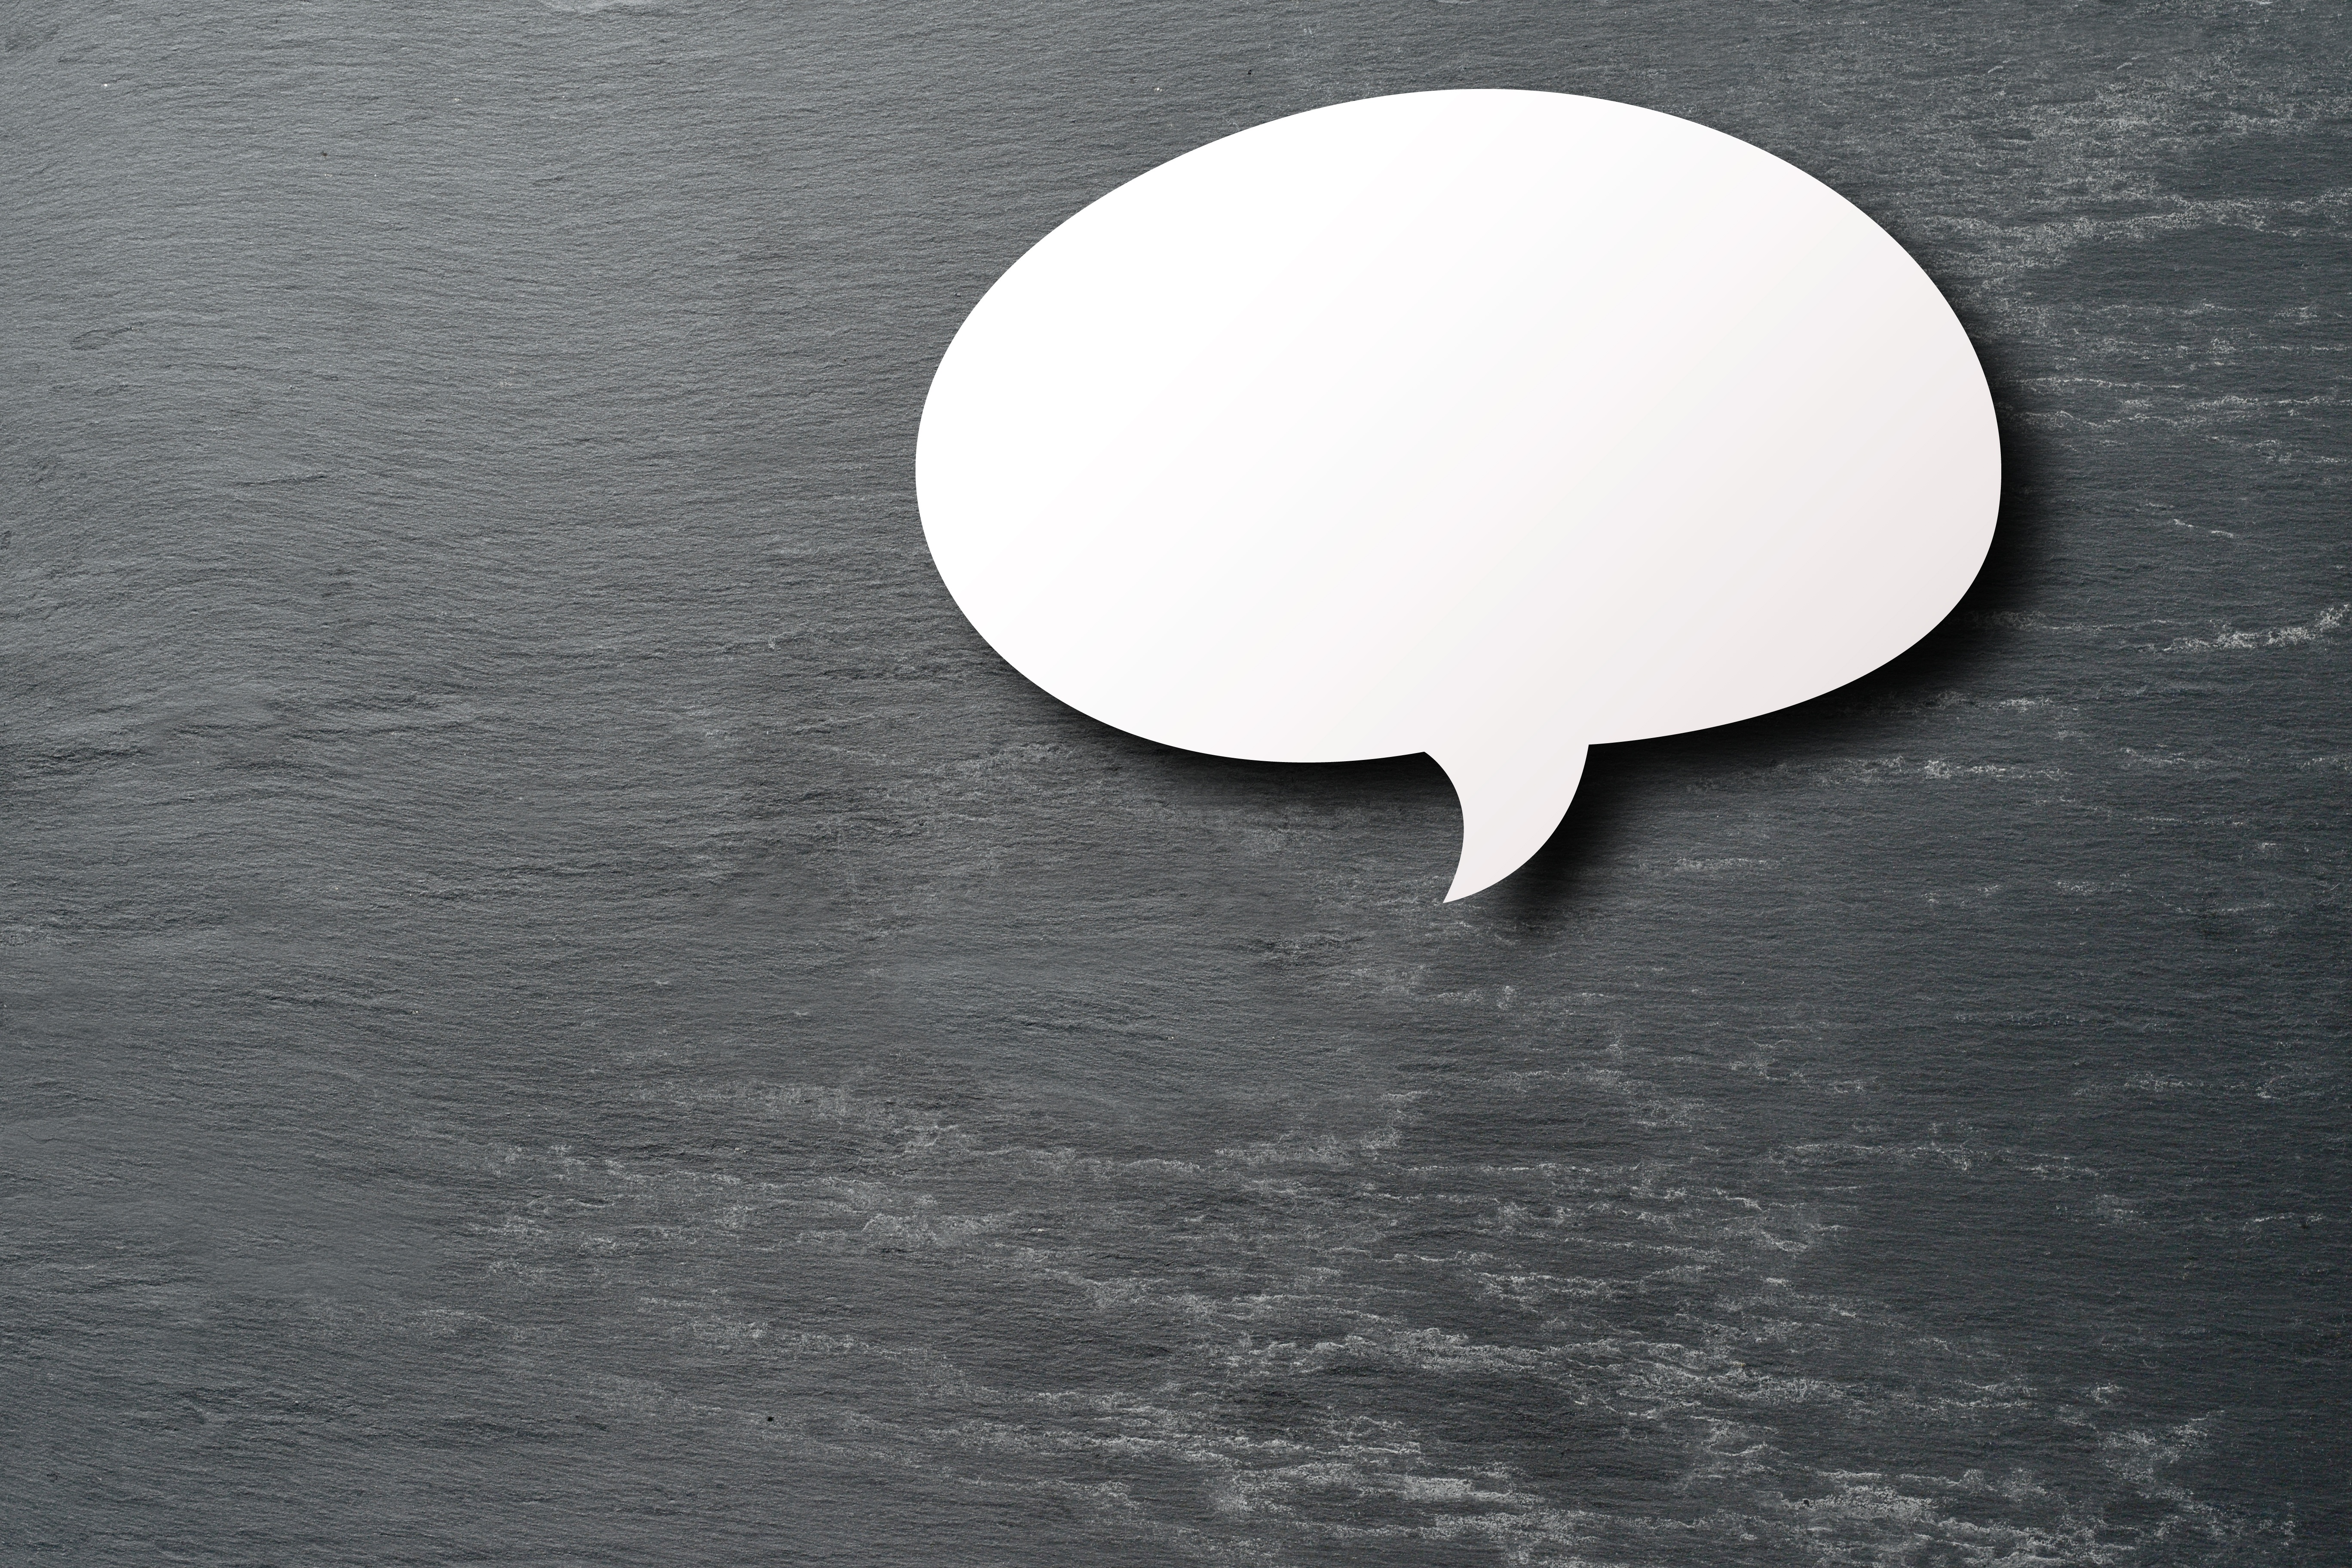
light, white, balloon, reflection, plate, communication, paper, lighting, circle, talk, slate, message, chat, comic, shape, leave, cut out, opinion